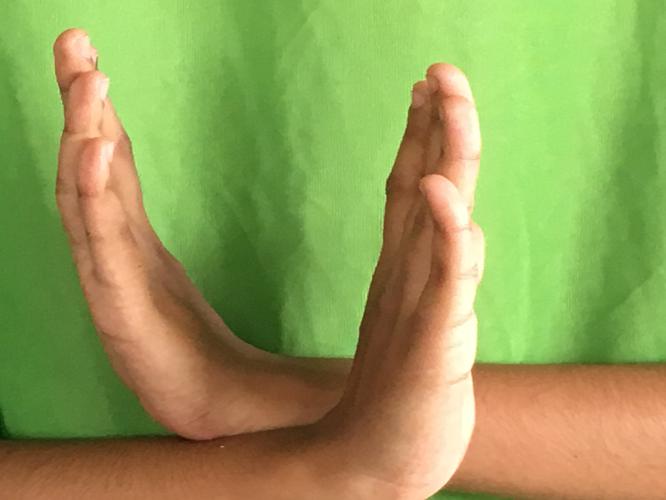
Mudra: Swastikam
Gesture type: double_hand